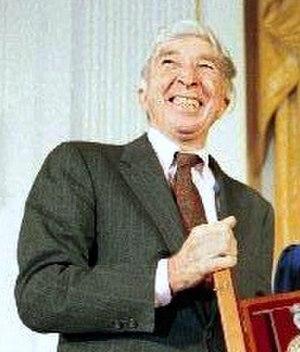
John Hoyer Updike est un écrivain américain, auteur de romans, de nouvelles, de poésie et d'essais critiques sur l'art et la littérature. Après avoir accédé à la notoriété internationale avec son roman Le Centaure en 1963, il rencontre un très grand succès public et critique avec sa tétralogie sur le personnage de Harry « Rabbit » Angstrom : Cœur de lièvre, Rabbit rattrapé, Rabbit est riche et Rabbit en paix, ces deux derniers volumes ayant chacun reçu le prix Pulitzer. John Updike est l'auteur de vingt-six romans et de centaines de nouvelles, de chroniques et de poèmes, travaux publiés en particulier régulièrement dans le New Yorker et la New York Review of Books, et qui ont donné lieu à plusieurs recueils. Il dépeint l'Amérique des petites villes, protestantes et bourgeoises, et accorde une importance récurrente aux thèmes universels du sexe, de la foi, de la mort, et à leurs entrelacements. Son œuvre abondante et variée, quoique souvent considérée comme inégale, vaut à John Updike d'être considéré comme l'un des écrivains américains les plus importants du XXᵉ siècle.